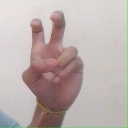
अक्षर: ई